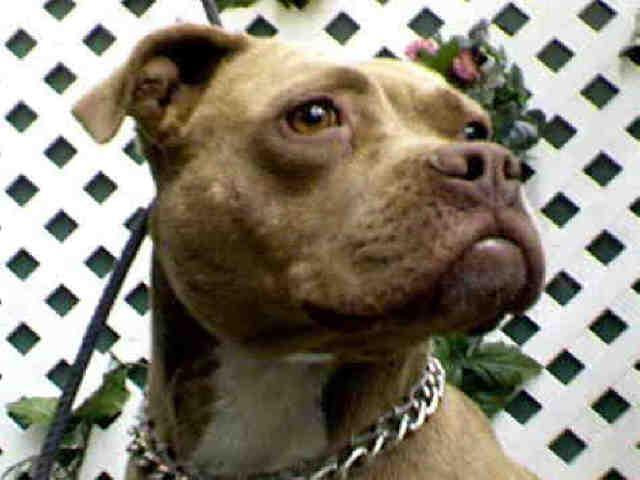
Staffordshire_bullterrier